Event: Nepal Earthquake
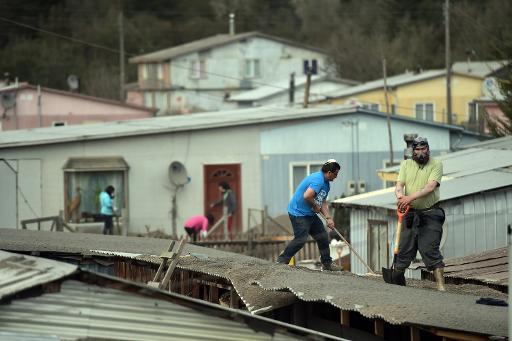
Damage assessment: damage